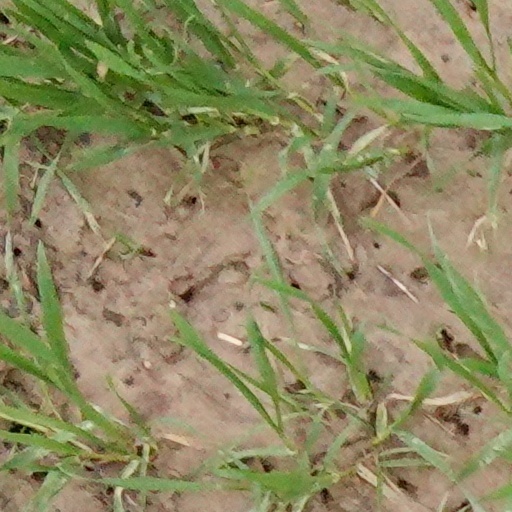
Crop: wheat